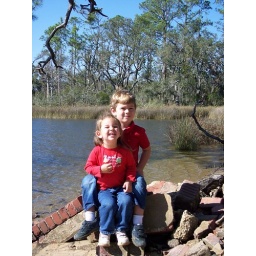
Clowning down by the water at home